2019 Koreas–United States DMZ Summit

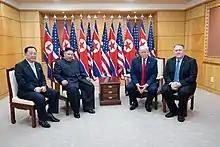
Chairman Kim and President Trump including U.S. secretary Mike Pompeo, DPRK Minister Ri Yong-ho talking to reporters

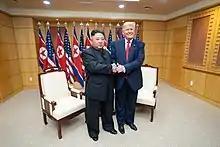
Trump and Kim in the Freedom House of DMZ

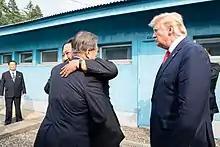
Moon and Kim bid farewell at the end of the summit

North Korean state media praised Trump's visit as "historic" and "an amazing event", and extensively covered the event for KCNA, the state TV network, and "Rodong Sinmun", a state newspaper. Kim was quoted in the "Rodong Sinmun" as saying that "a dramatic meeting like today could take place in one day due to positive friendly relationship with President Trump." Anna Fifield of "The Washington Post" and Nic Robertson of CNN described the meeting as an important propaganda victory for Kim. However, Foreign Ministry adviser of North Korea Kim Kye-gwan announced that meeting with Trump only served U.S. Interests and pride of U.S. president.